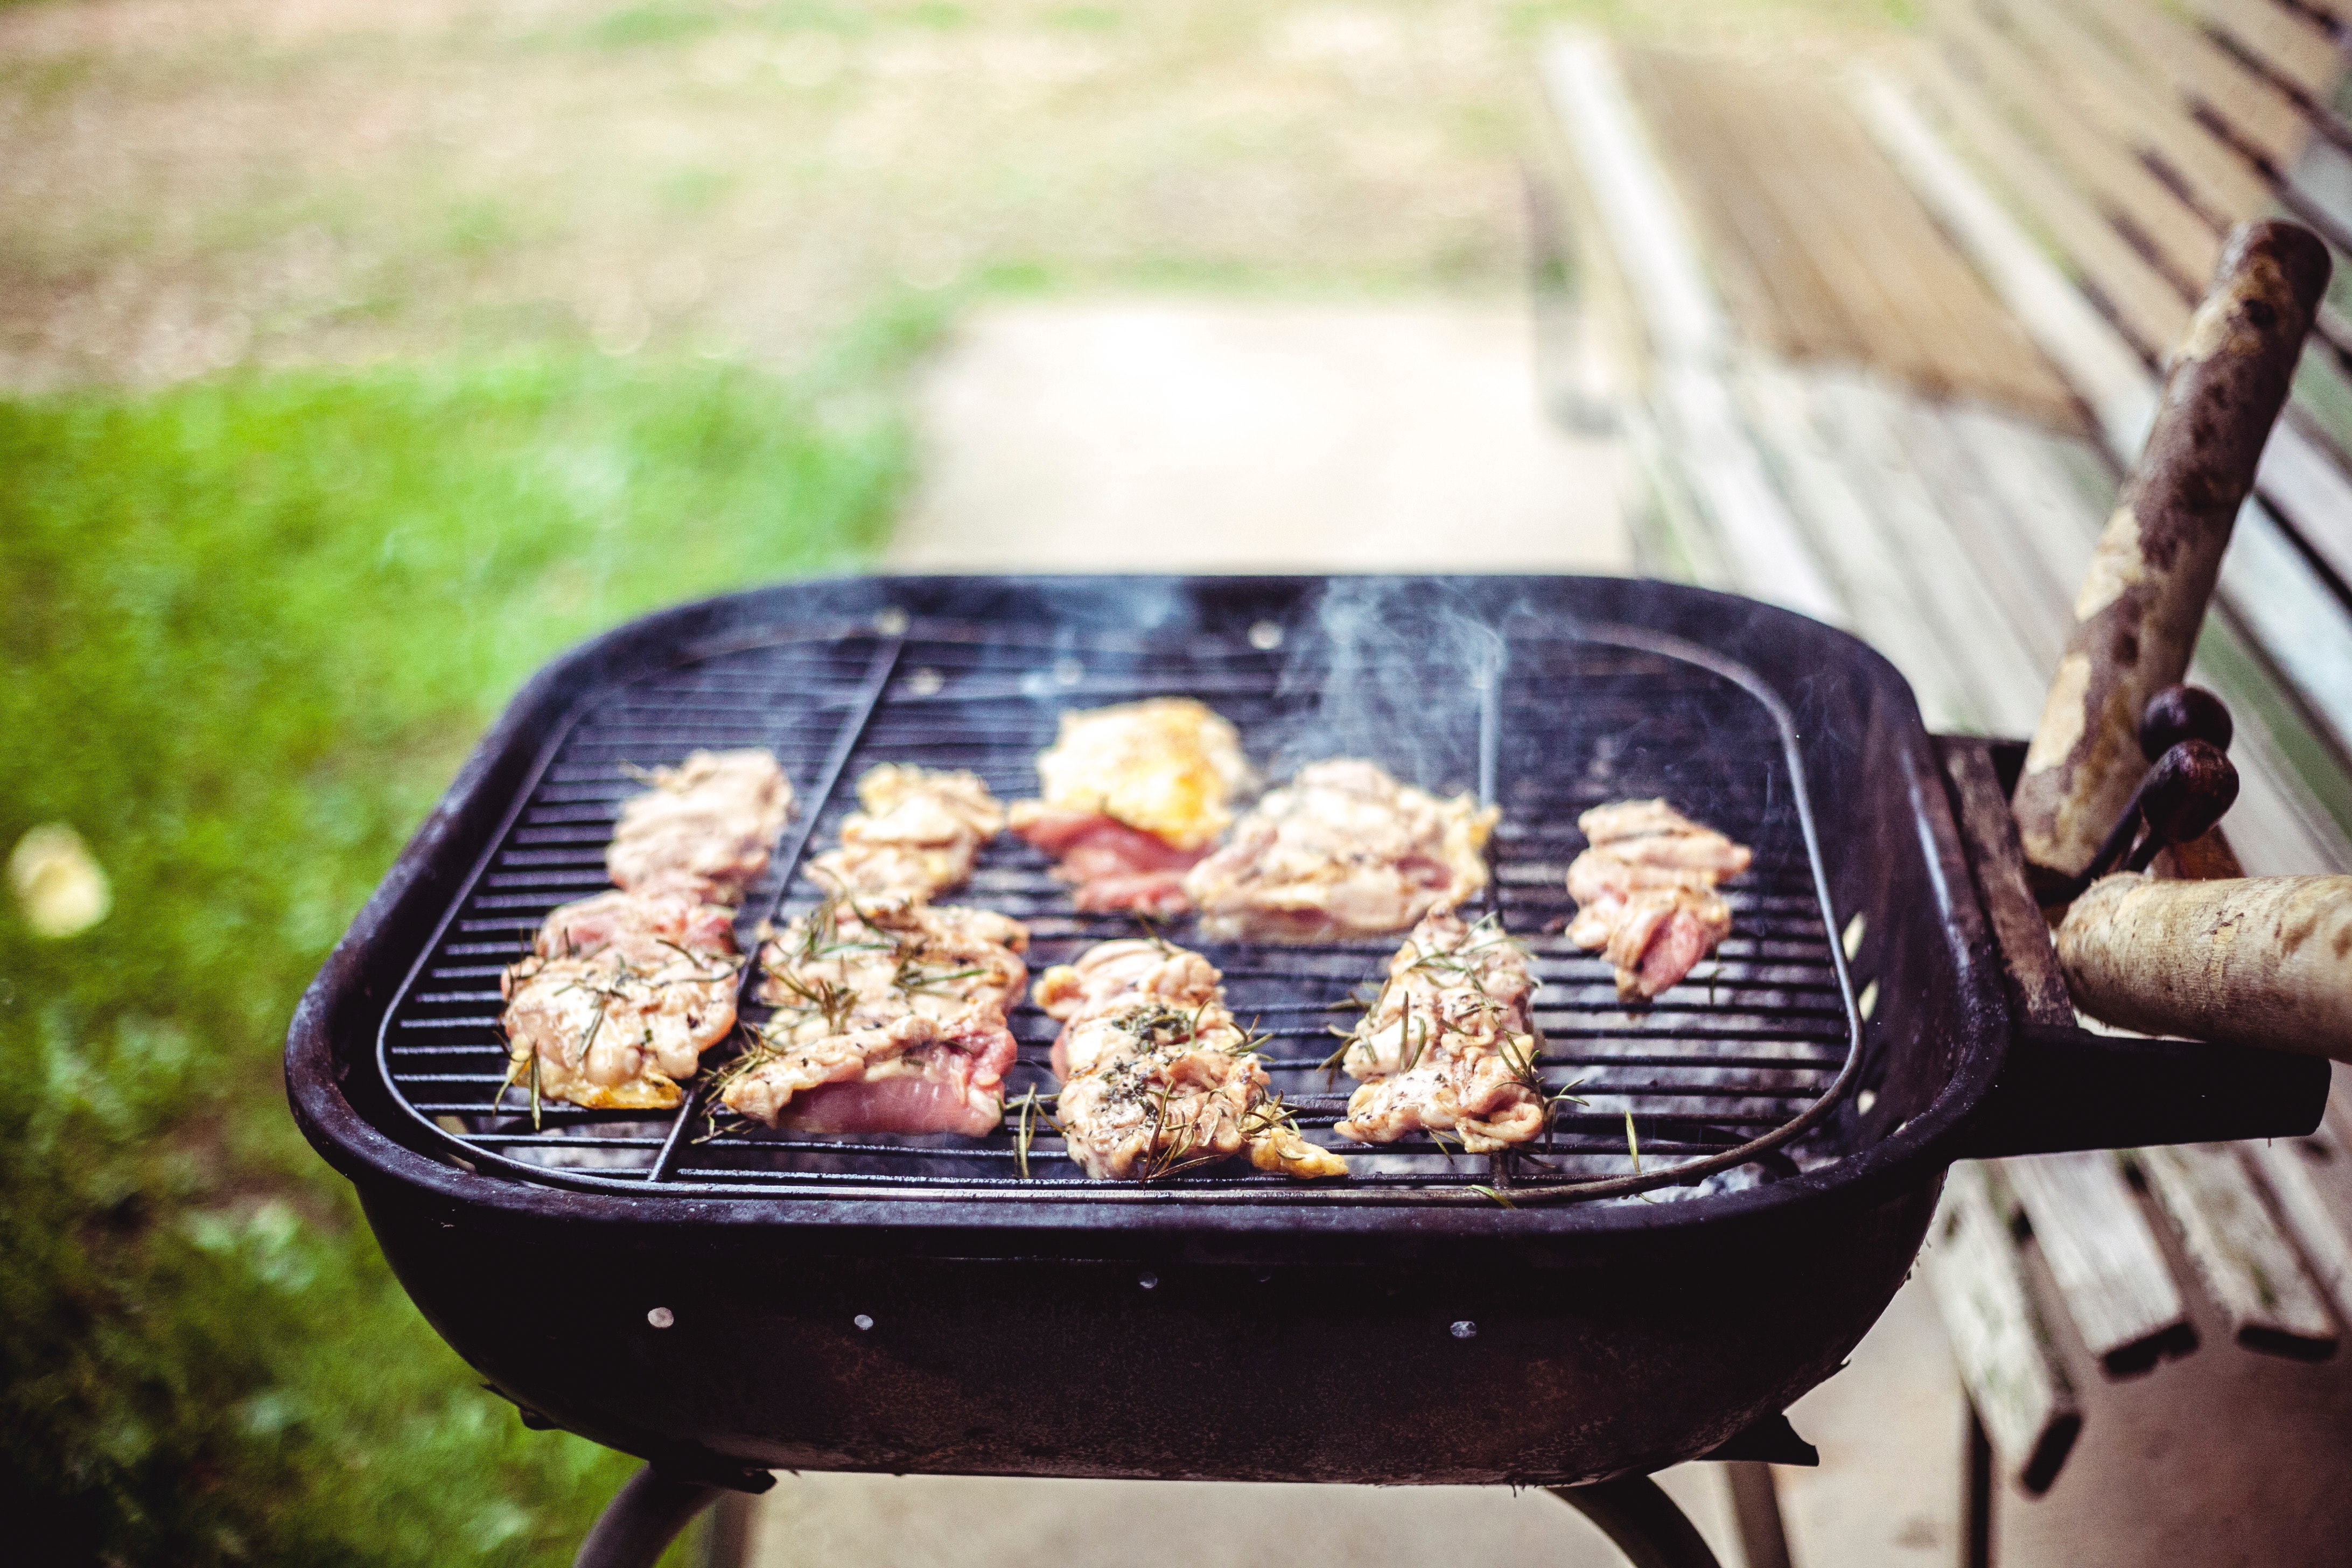
barbecue, barbecue grill, grilling, outdoor grill, food, cooking, cuisine, dish, Outdoor grill rack topper, roasting, grillades, churrasco food, meat, kitchen appliance, schwenker, pork chop, mixed grill, steak, Kitchen appliance accessory, street food, pork steak, Contact grill, home appliance, Barbacoa, satay, barbecue chicken, ingredient